Antoni Palluth

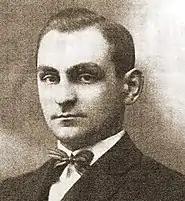

Antoni Palluth (11 May 1900, Pobiedziska, Province of Posen – 18 April 1944) was a founder of the AVA Radio Company. The company built communications equipment for the Polish military; the work included not only radios but also cryptographic equipment.